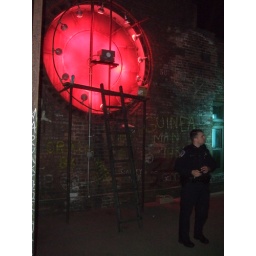
Inside the clock tower of Old Main at Wayne State University in Detroit, MI